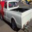
Label: pickup_truck